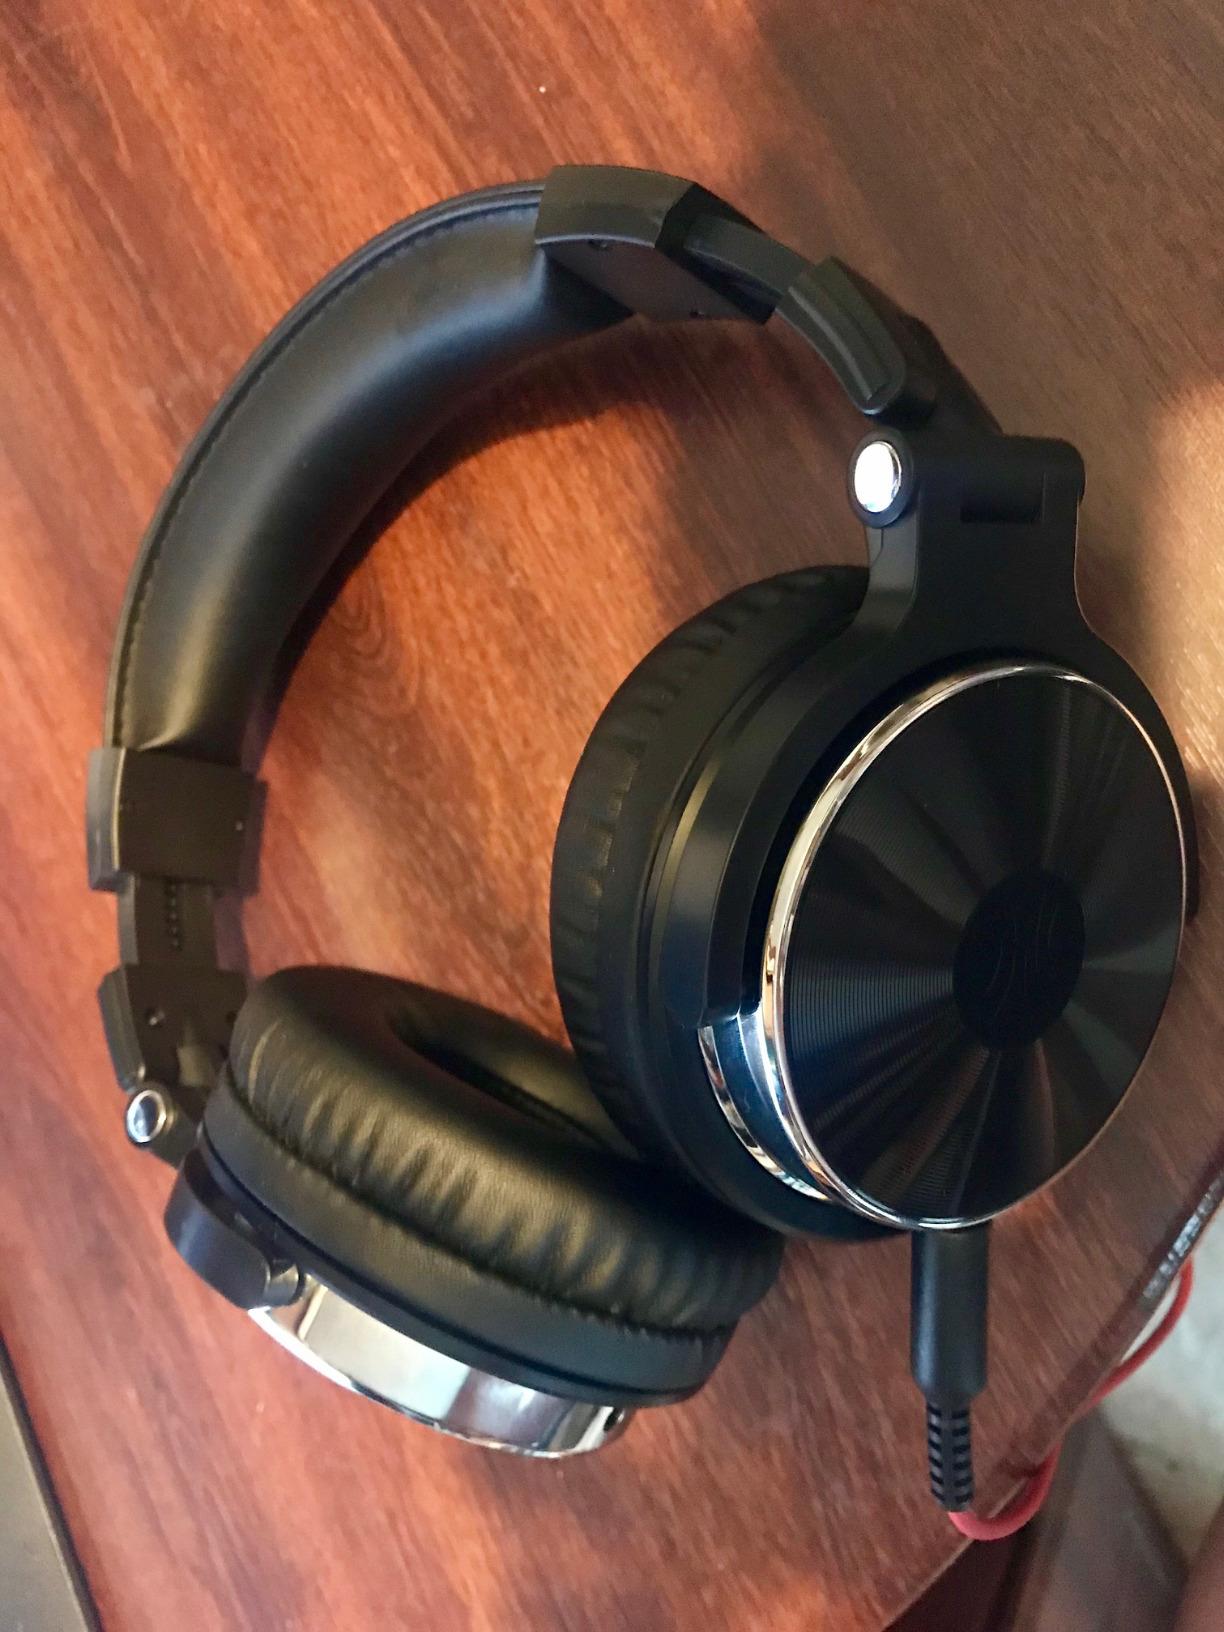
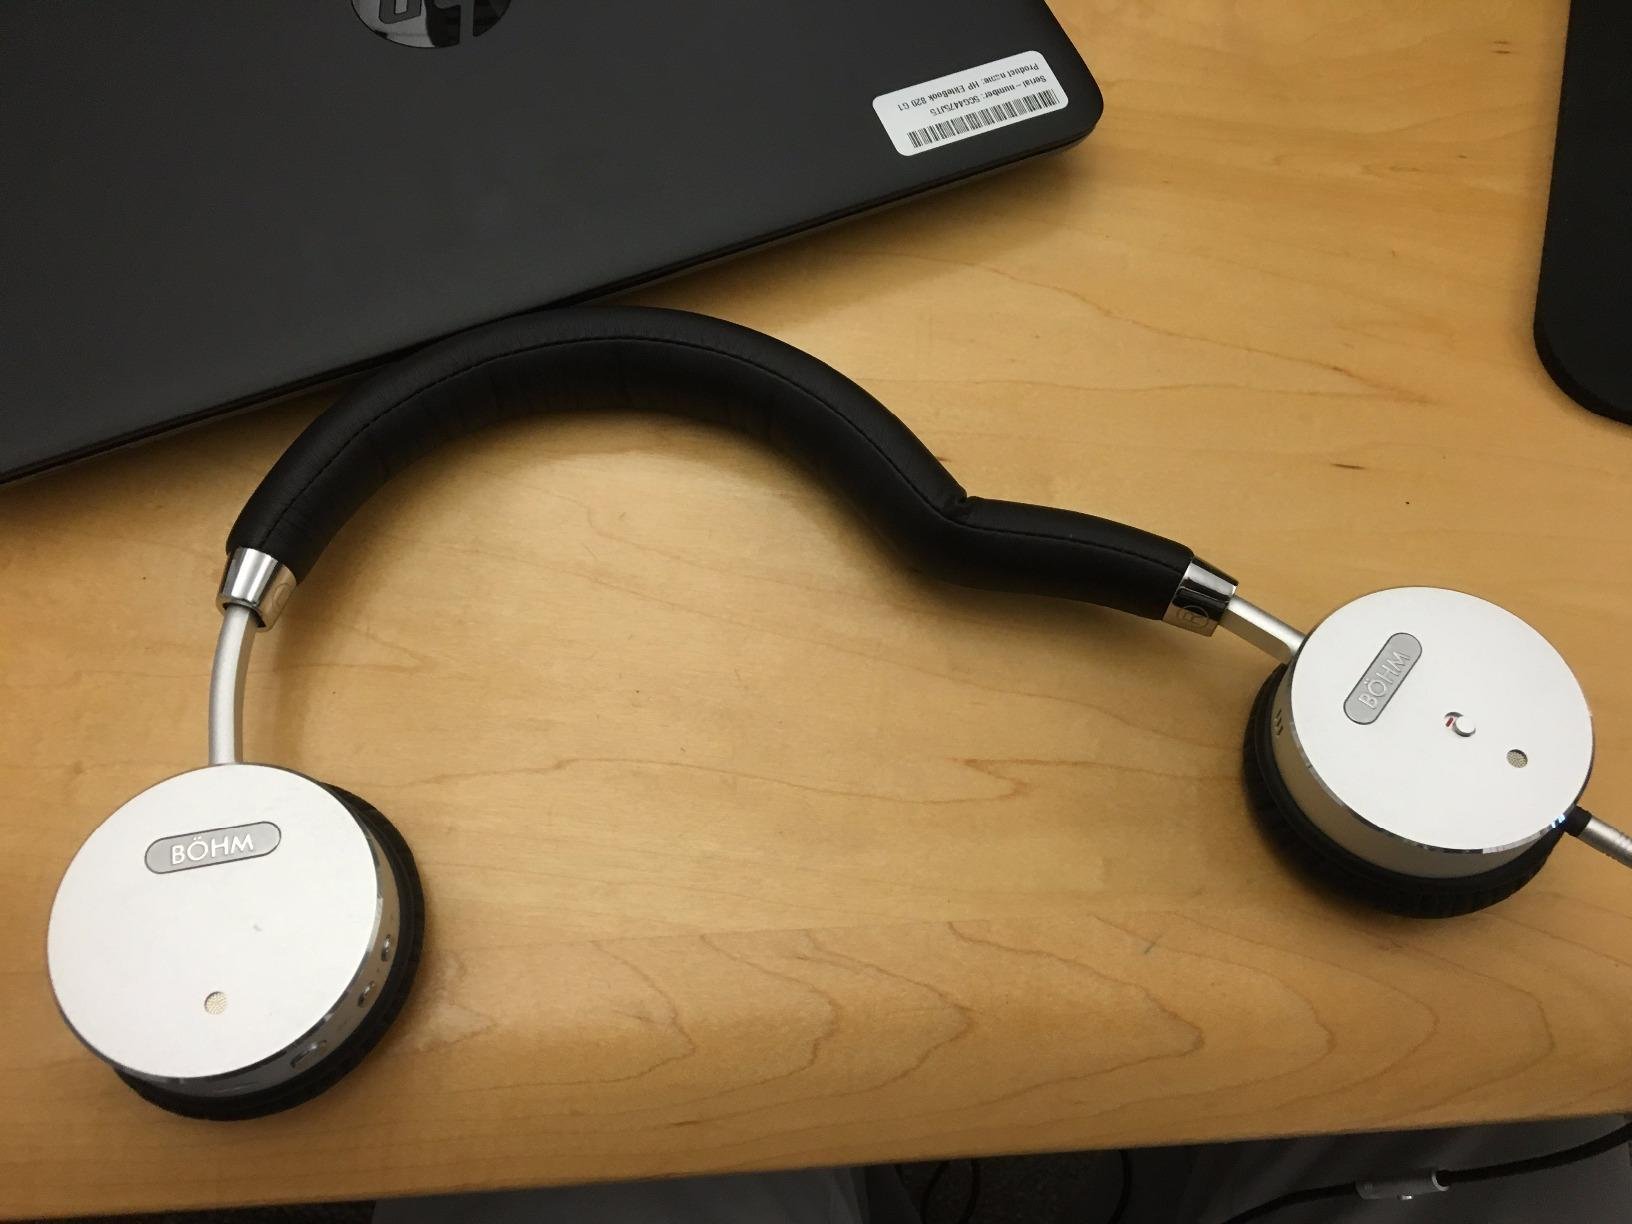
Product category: headphones
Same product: no